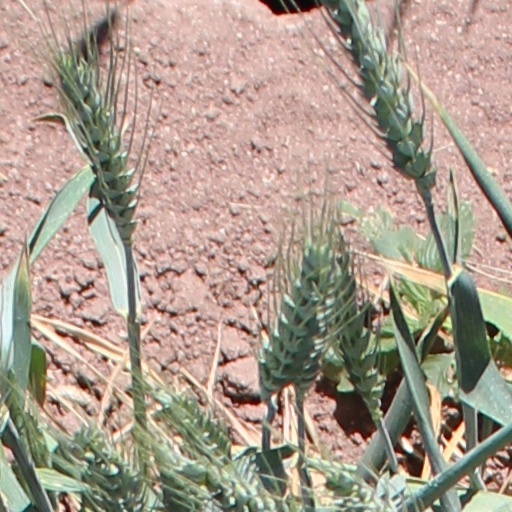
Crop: wheat